Iulia Valentia Banasa

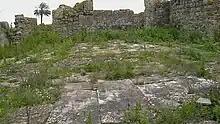
Roman ruins of Banasa: great occidental thermae

Iulia Valentia Banasa, corresponding to modern day Sidi Ali Boujnoun, was a Roman-Berber city in northern Morocco. It was one of the three colonias in Mauretania Tingitana founded by emperor Augustus between 33 and 25 BC for veterans of the battle of Actium, on top of a Mauretanian village. The site was in fact already occupied by the local Amazigh people from the 4th century BC, or perhaps earlier.